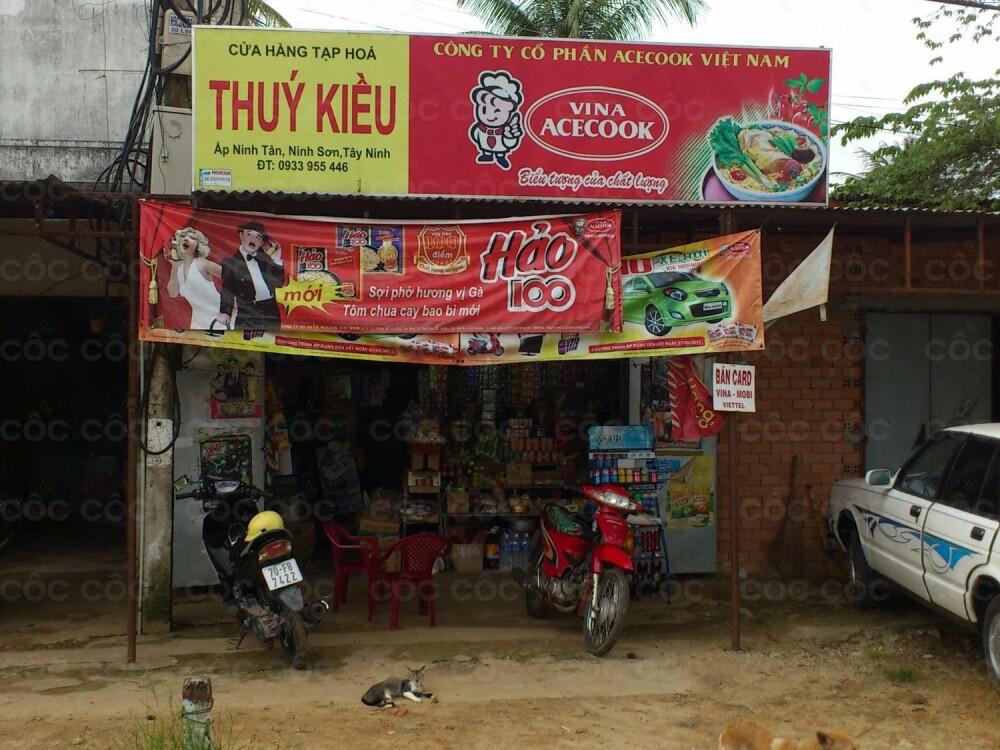
đây là khung cảnh xuất hiện ở phía trước một cửa hàng tạp hoá